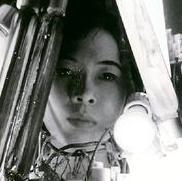
Age: 24